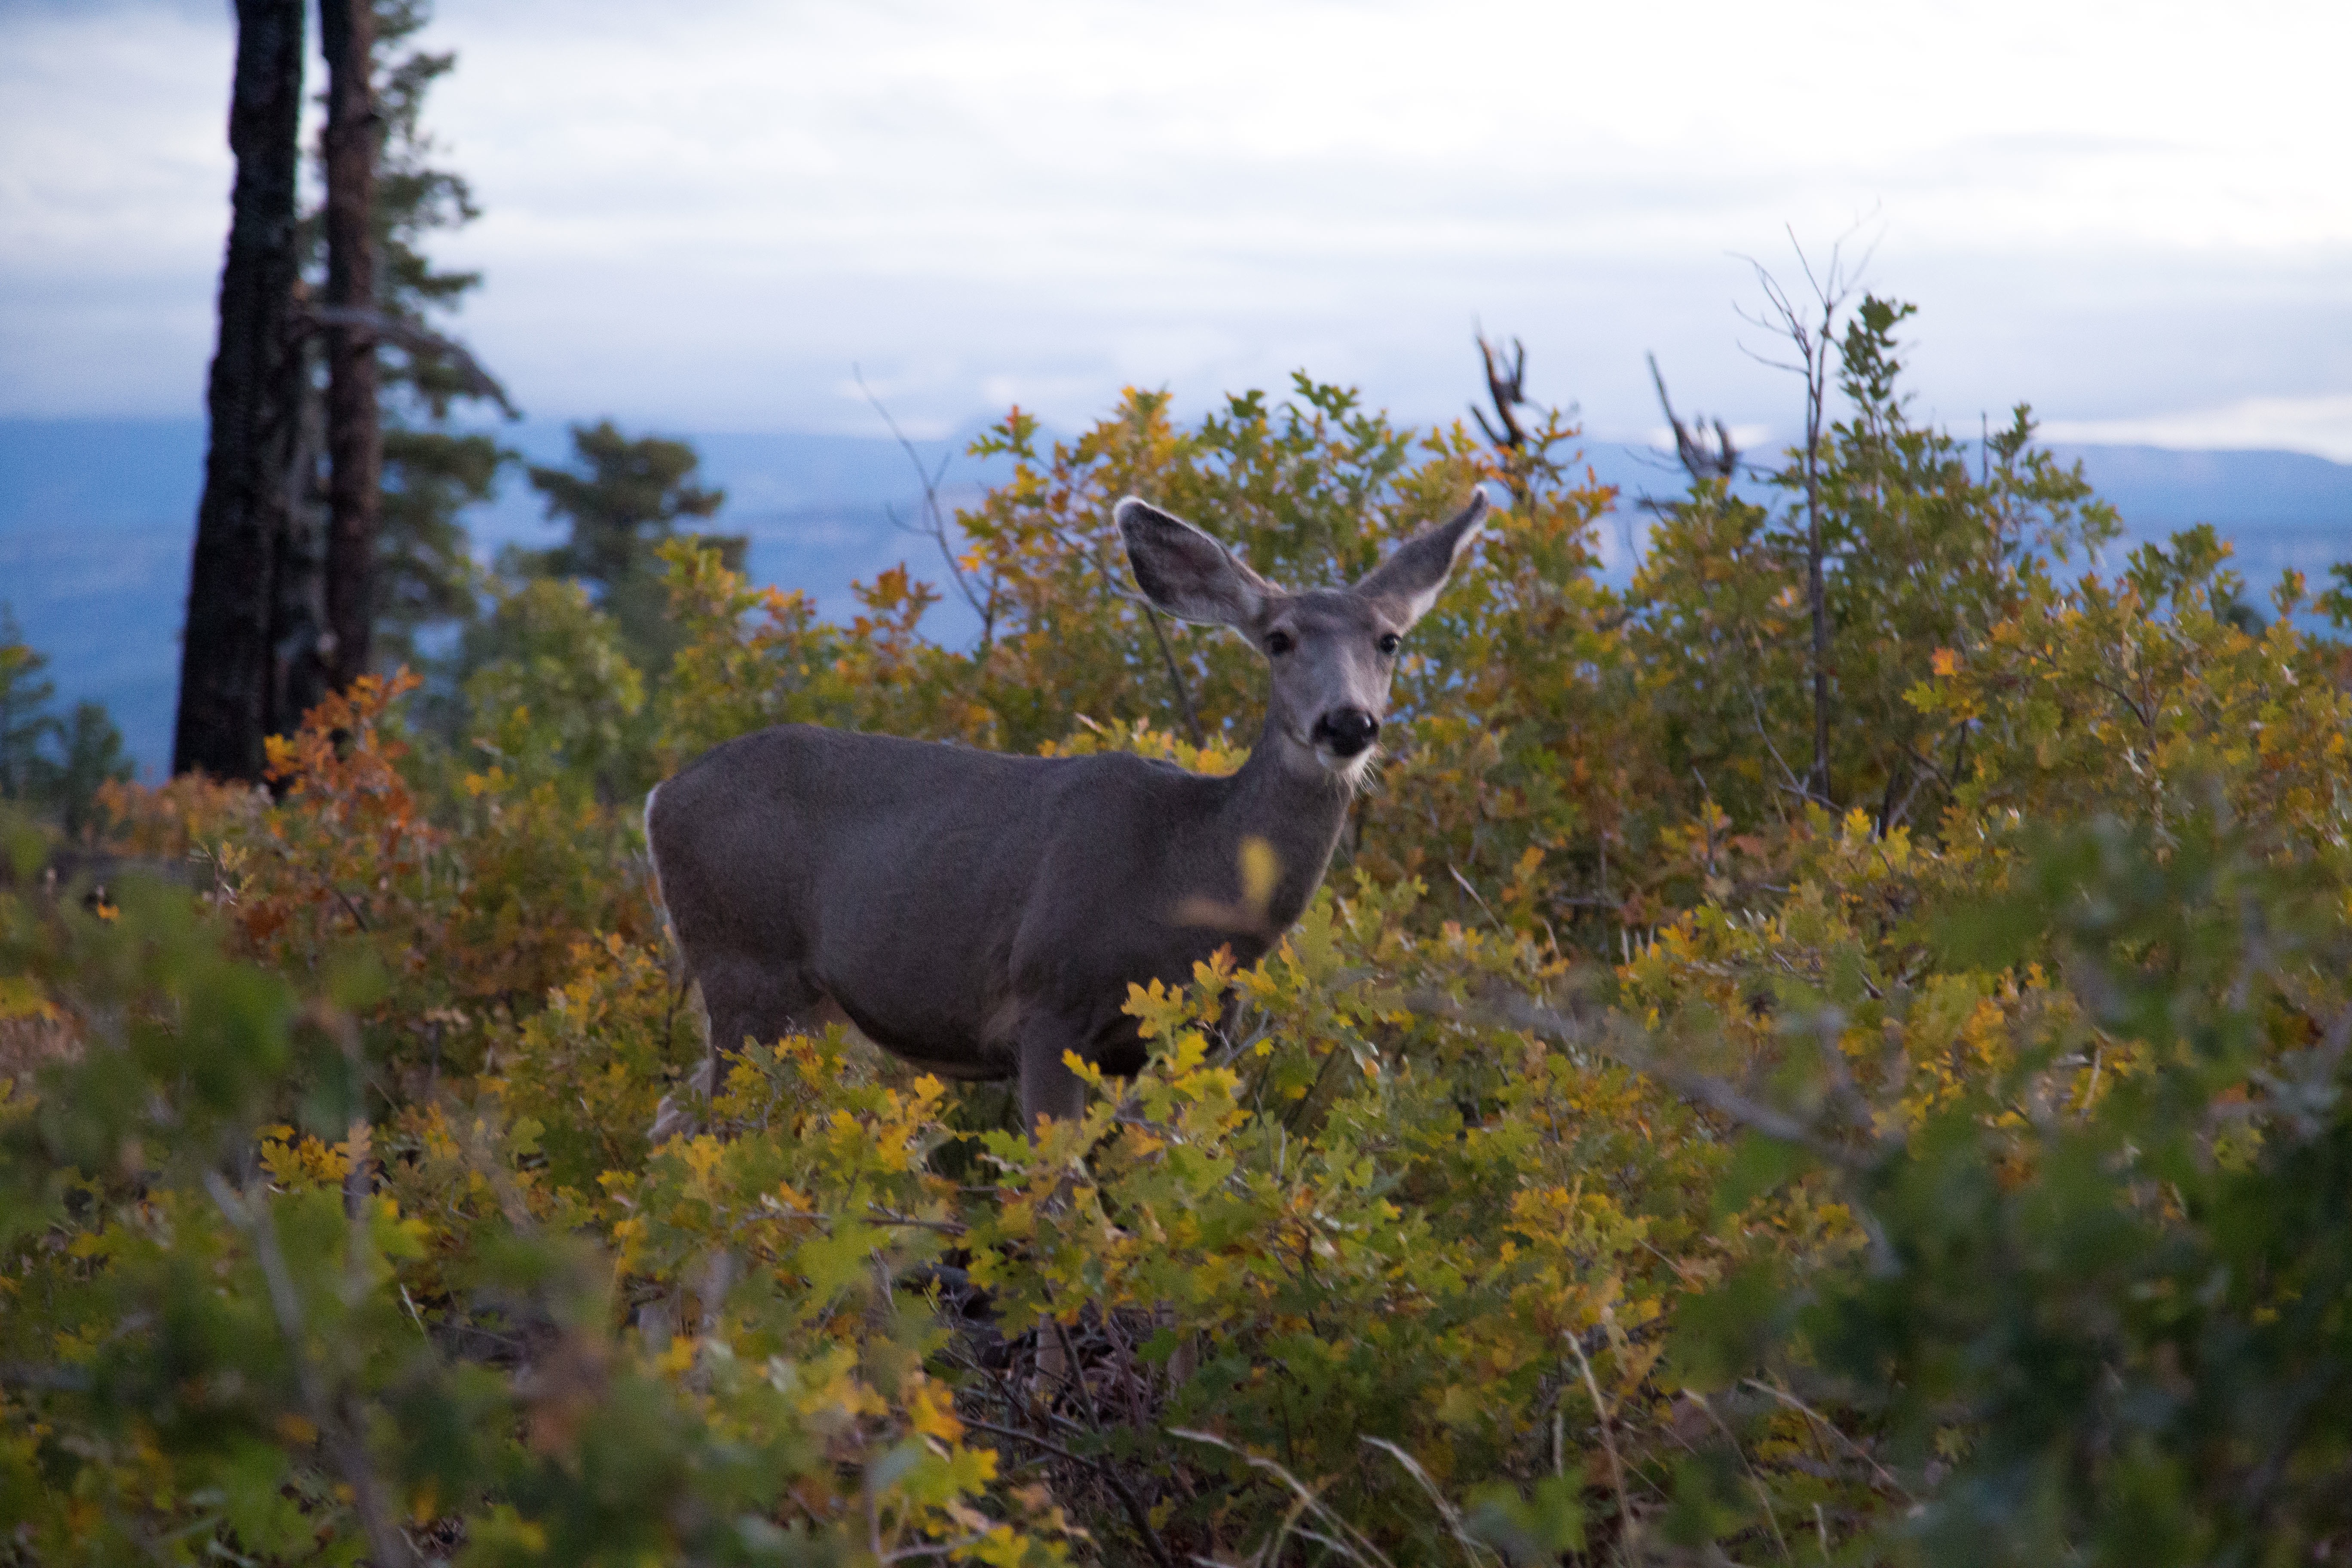
meadow, prairie, wildlife, deer, pasture, grazing, mammal, fauna, grassland, white tailed deer